Answer in natural language. Consider the 3D positions of the objects in the scene and not just the 2D positions in the image. Is the centerpoint of  wooden dining table at a higher height than modern stainless steel refrigerator? Choose between the following options: yes or no
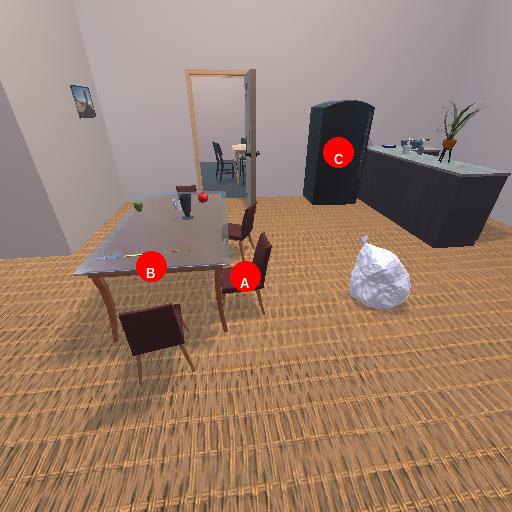
<answer>no</answer>